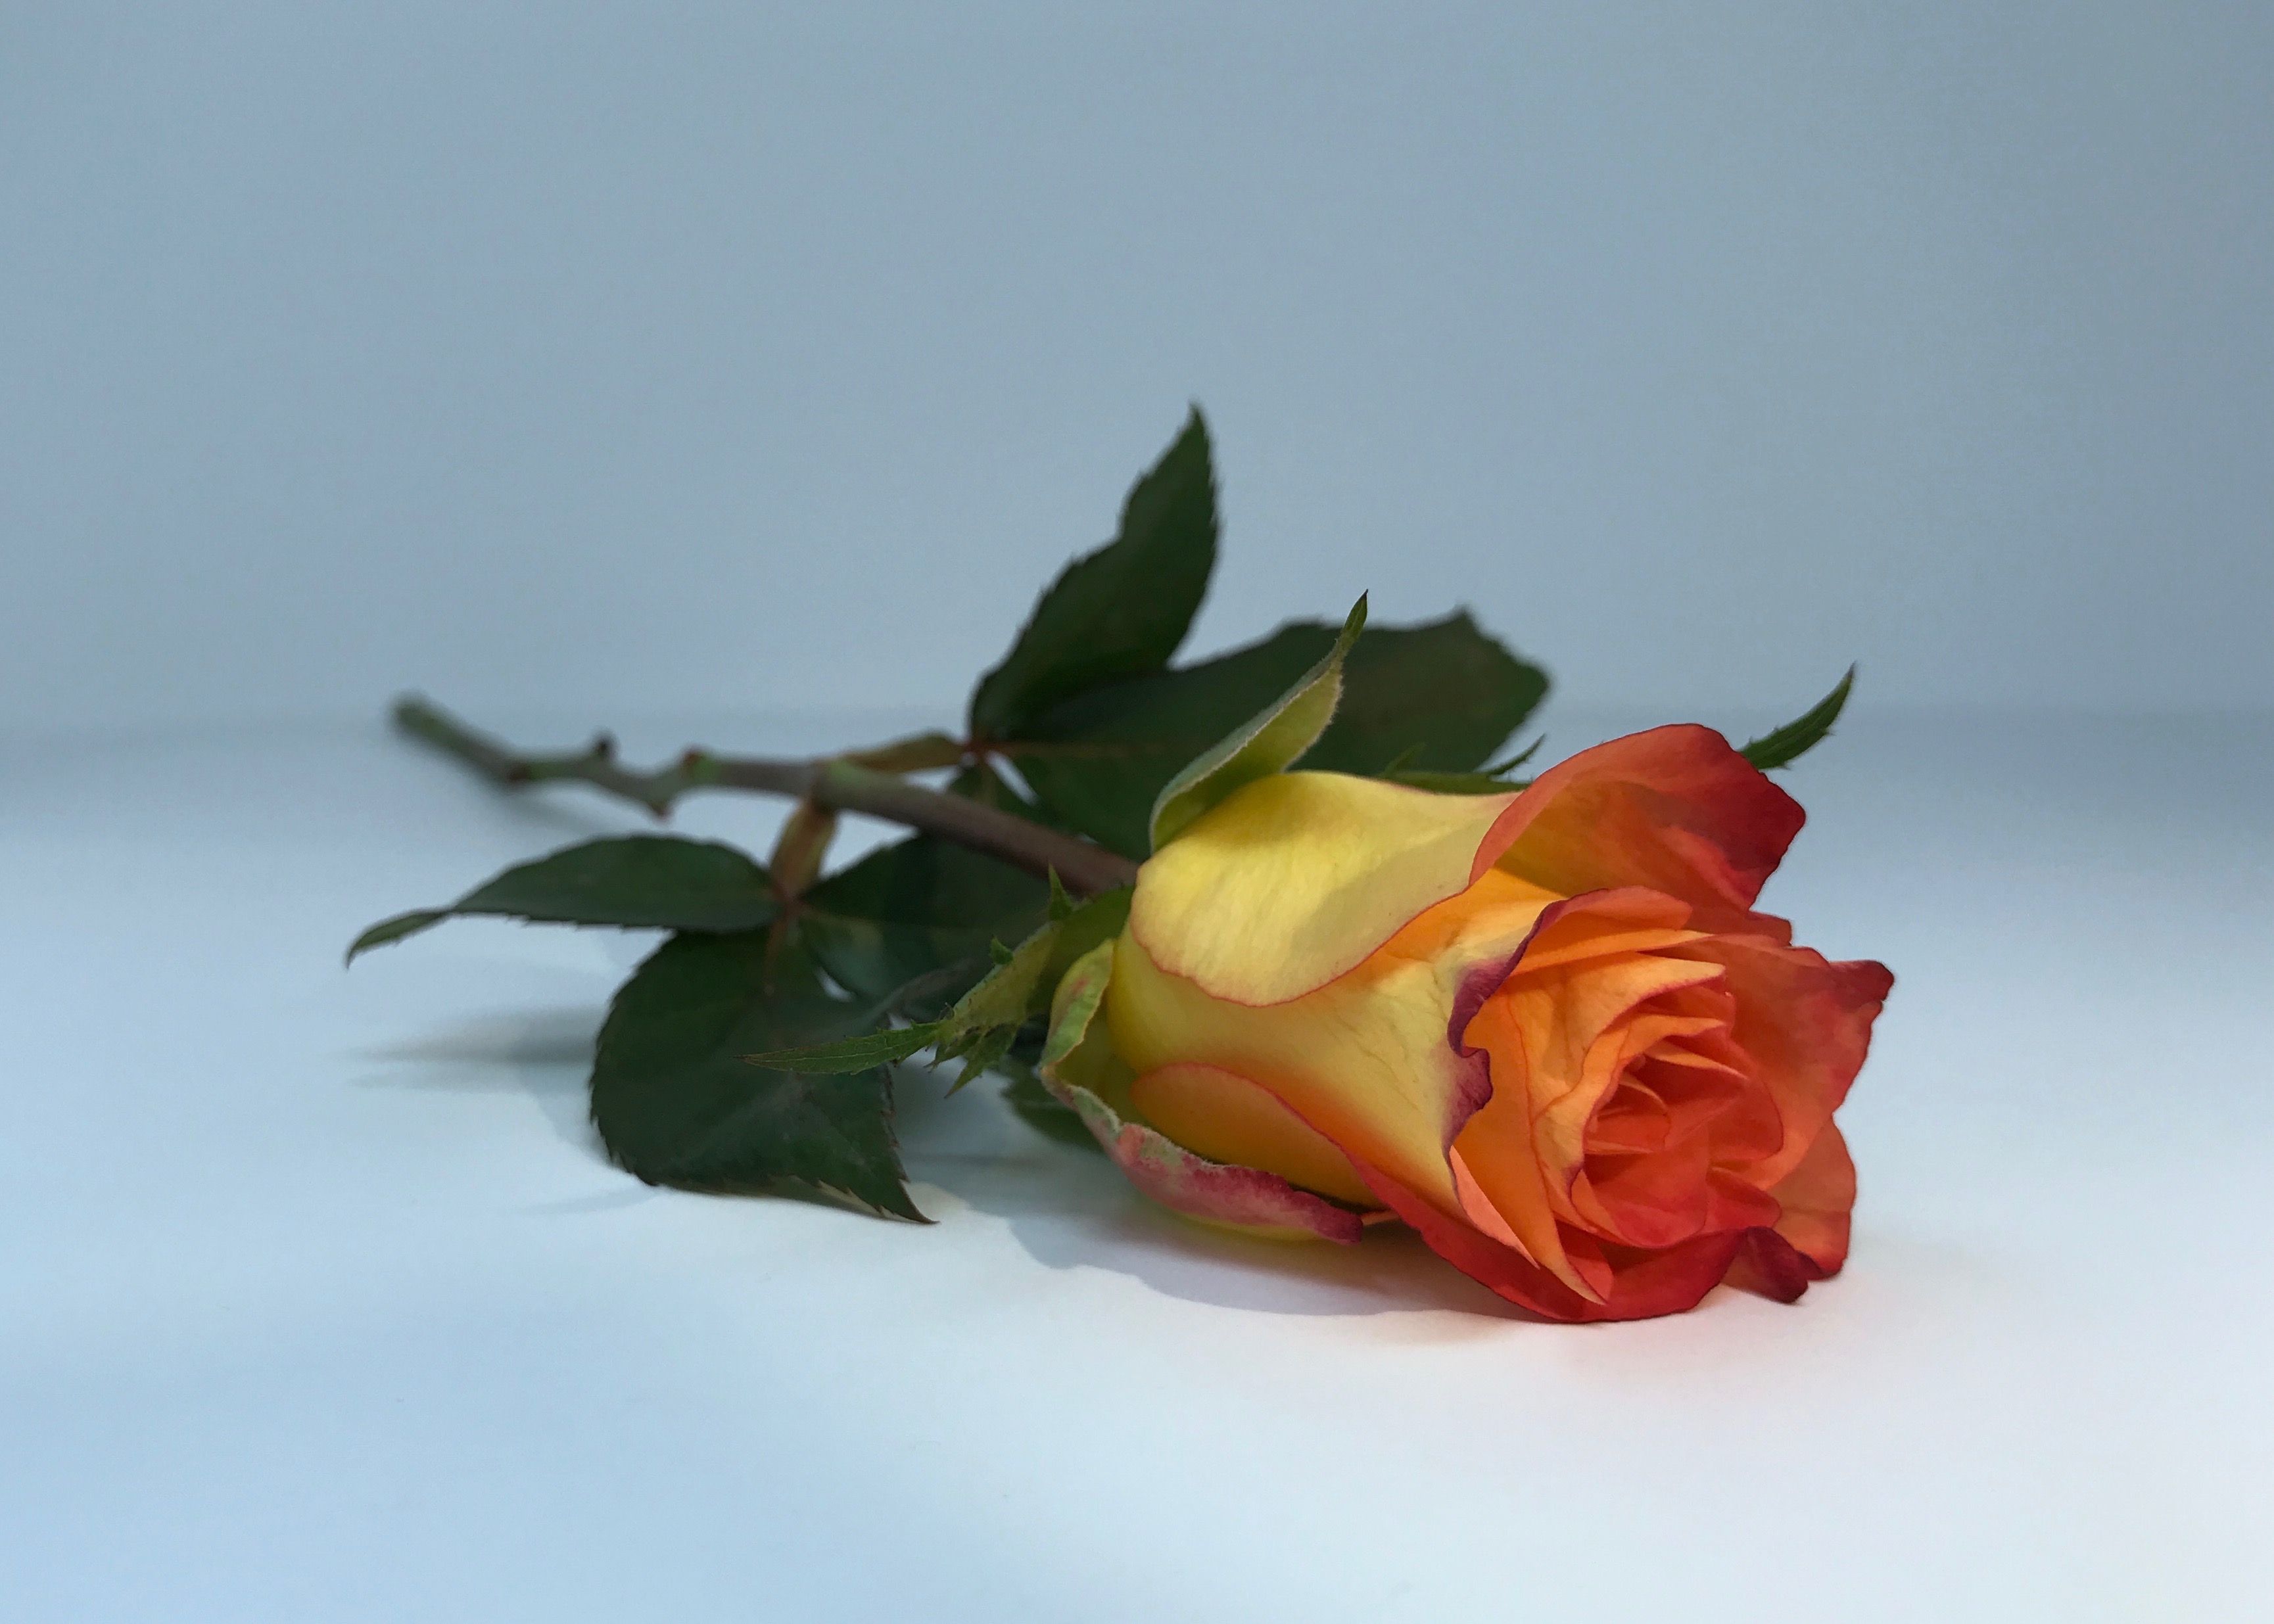
single, rose, multicolour, flower, rose family, flowering plant, yellow, garden roses, rose order, plant, petal, still life photography, cut flowers, rosa centifolia, plant stem, floristry, bud, flower arranging, computer wallpaper, floral design, floribunda